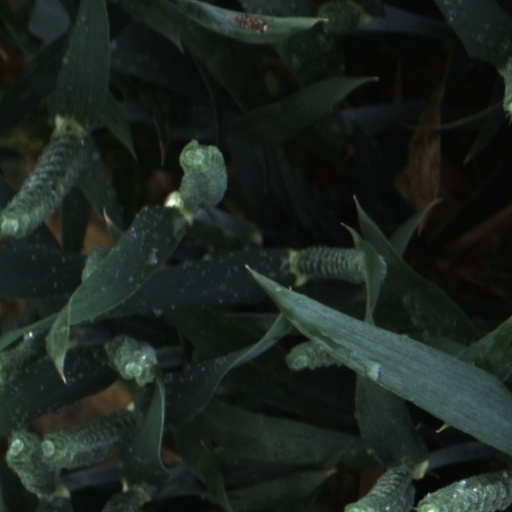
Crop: wheat